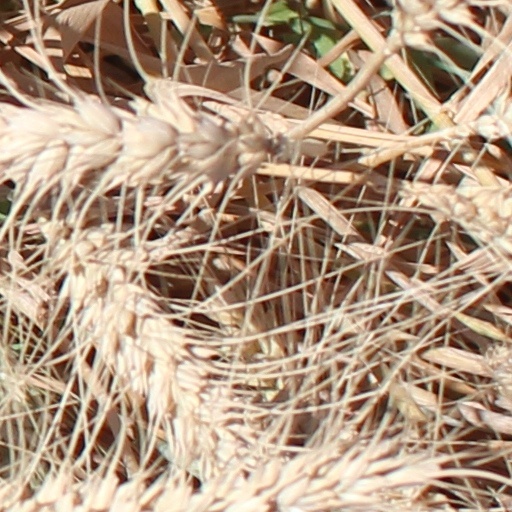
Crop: wheat